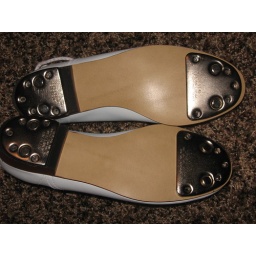
These shoes are brand new but have a slight blue tint in the white leather.